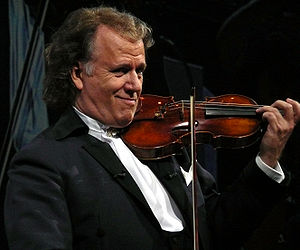
Maastricht / Kendte fra Maastricht
André Rieu
Maastricht er en kommune og en by, beliggende i den sydlige provins Limburg i Nederlandene. Kommunens areal er på 60,03 km², og indbyggertallet er på 122.418 pr. 1. april 2016.